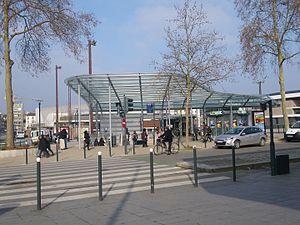
Charles de Gaulle est une station de la ligne a du métro de Rennes, située esplanade Charles de Gaulle, à l'intersection du cours des Alliés et de la rue d'Isly, dans le quartier Colombier - Champ-de-Mars à Rennes, préfecture de la région Bretagne. Elle dessert notamment Les Champs Libres, les centres commerciaux Les Trois Soleils et Colombia, ce dernier sera plus directement desservi par la future station Colombier de la ligne b, les salles de spectacles Le Liberté et l'Étage et la tour de l'Éperon, le deuxième plus haut gratte-ciel de la ville.